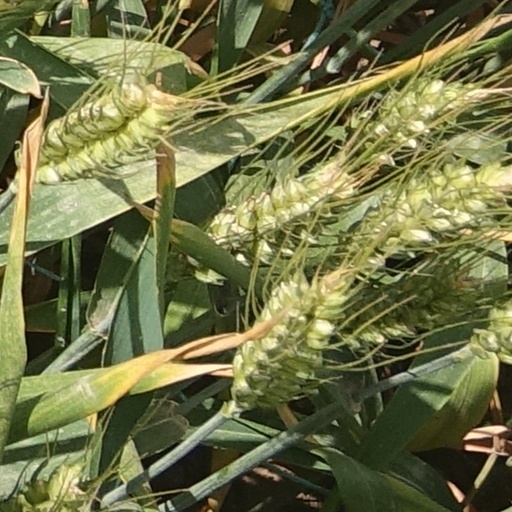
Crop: wheat